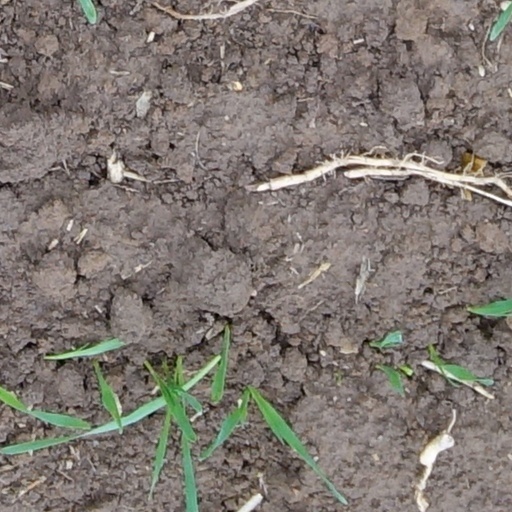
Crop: wheat